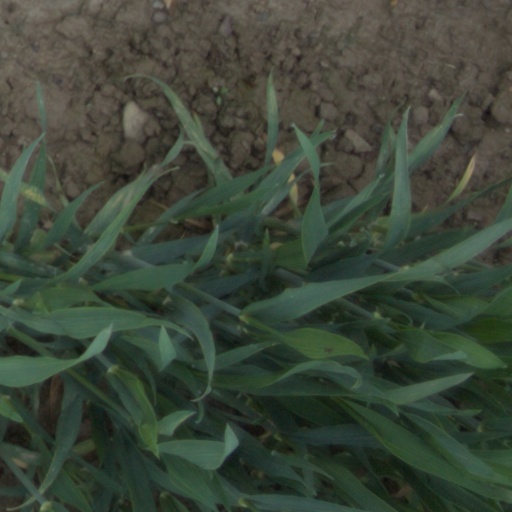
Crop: wheat